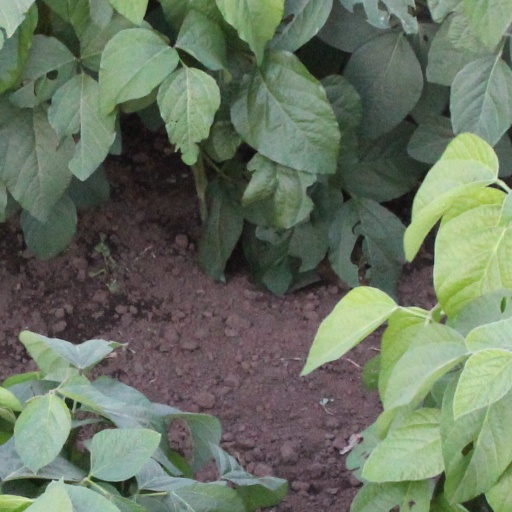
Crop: soybean